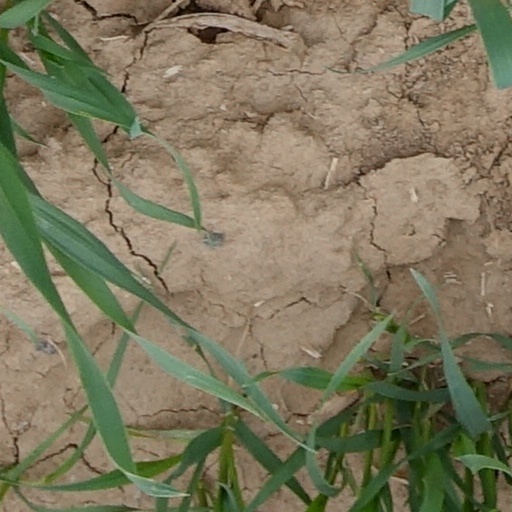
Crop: wheat